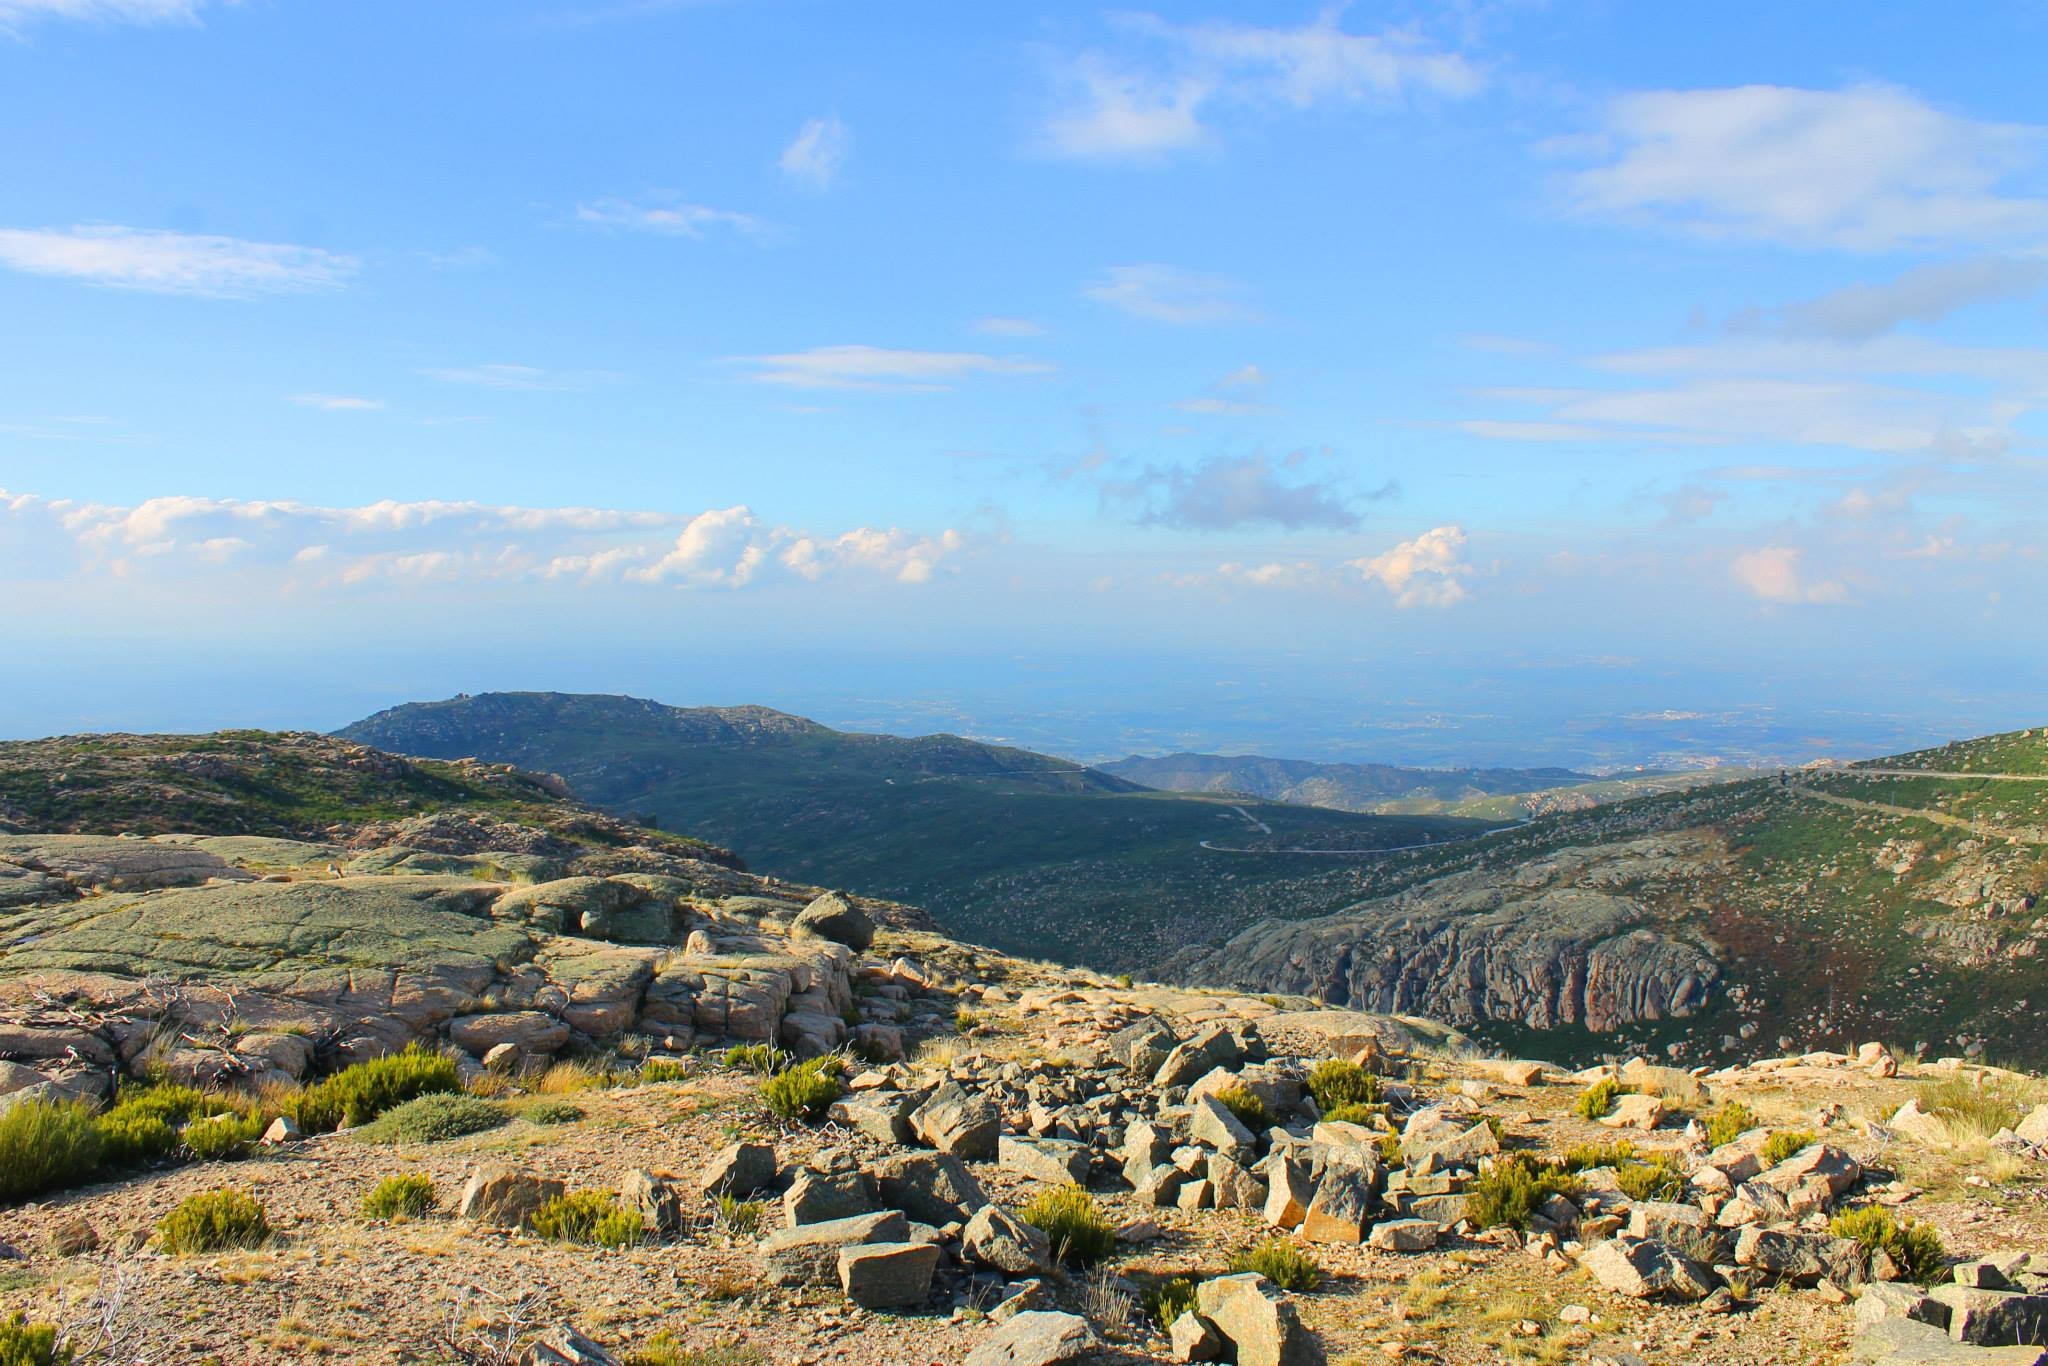
landscape, nature, mountain, field, meadow, hill, valley, mountain range, panorama, village, agriculture, ridge, plateau, vista, fell, serra, rural area, star saw, geographical feature, mountainous landforms